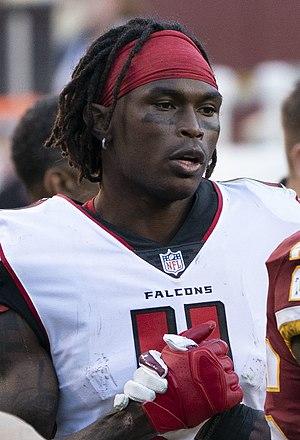
Quintorris Lopez « Julio » Jones, né le 8 février 1989 à Foley, est un joueur américain de football américain évoluant au poste de wide receiver.